Gears of War 2

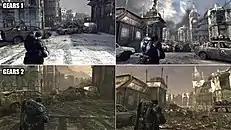

At the 2008 Game Developers Conference in San Francisco, California, as a showcase for the functionality of the Unreal Engine 3, Gears of War creators Epic Games showed various improvements to the engine with specific reference to the sequel itself. The video showed several demonstrations of the improvements, the initial being improvements to the in-game lighting through Screen Space Ambient Occlusion, in which dynamic shadows could be generated through the use of a pixel shading technique to render more realistically lit and shaded objects and actors, illustrated through comparison between character and environment models in the original game engine to that of Unreal Engine 3. Also showcased was the ability of the engine to render hordes of actors within the engine, as demonstrated with a large crowd of locust flocking through the "Gridlock" multiplayer map from the original game. Alongside this technology was improvements to "Matinee," an artistic tool used for the rendering and editing 3-dimensional scenes within the game.